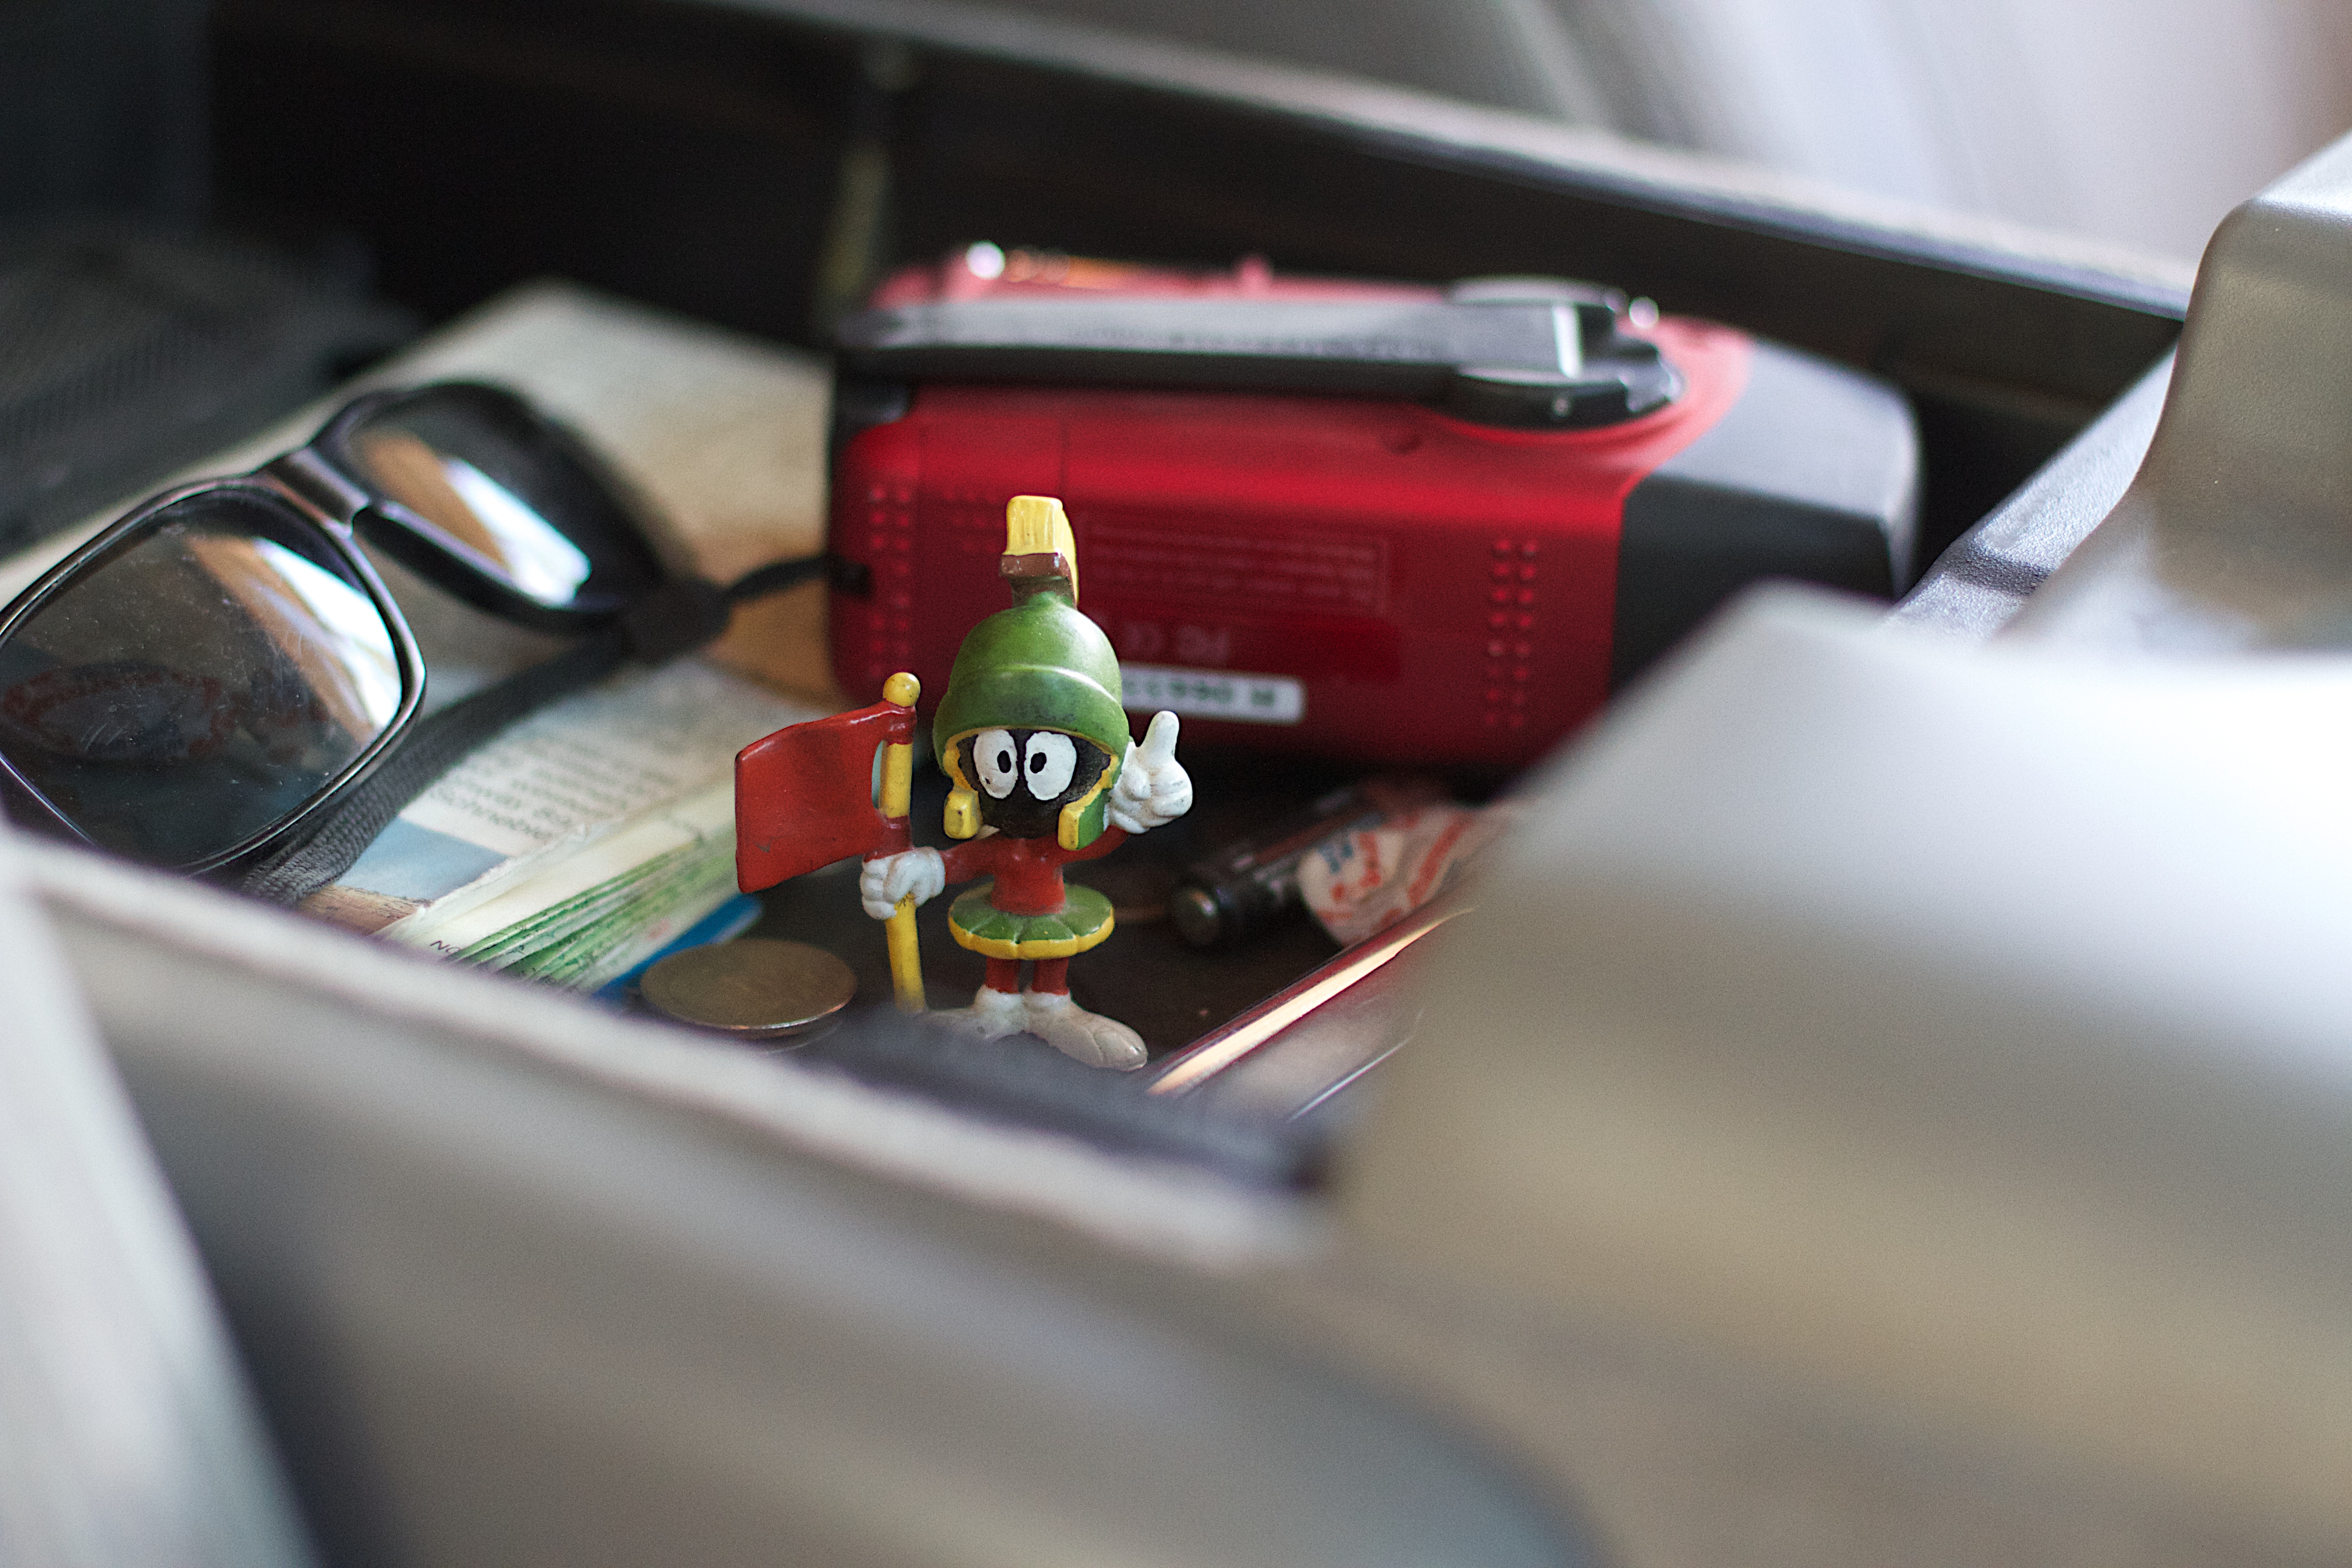
hand, car, glass, driving, red, vehicle, gadget, marvinmartian, automobile make